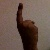
The image shows a hand gesture representing the number 1 in Indian Sign Language.